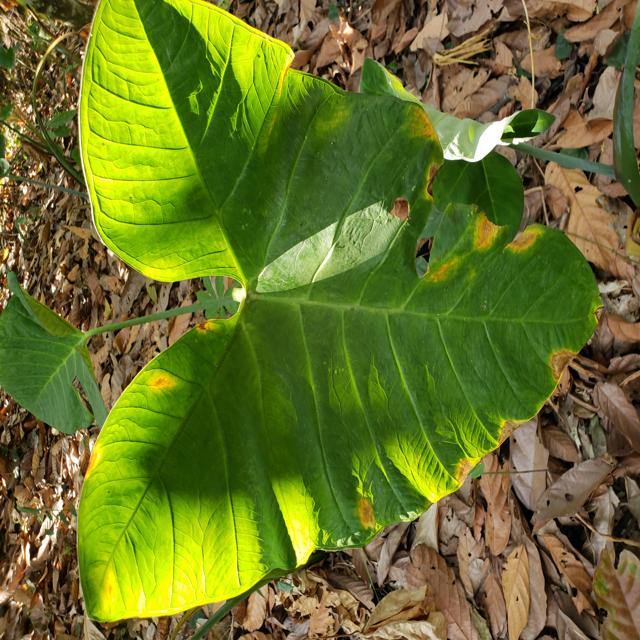
Label: Early_Blight